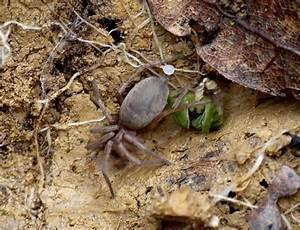
spider